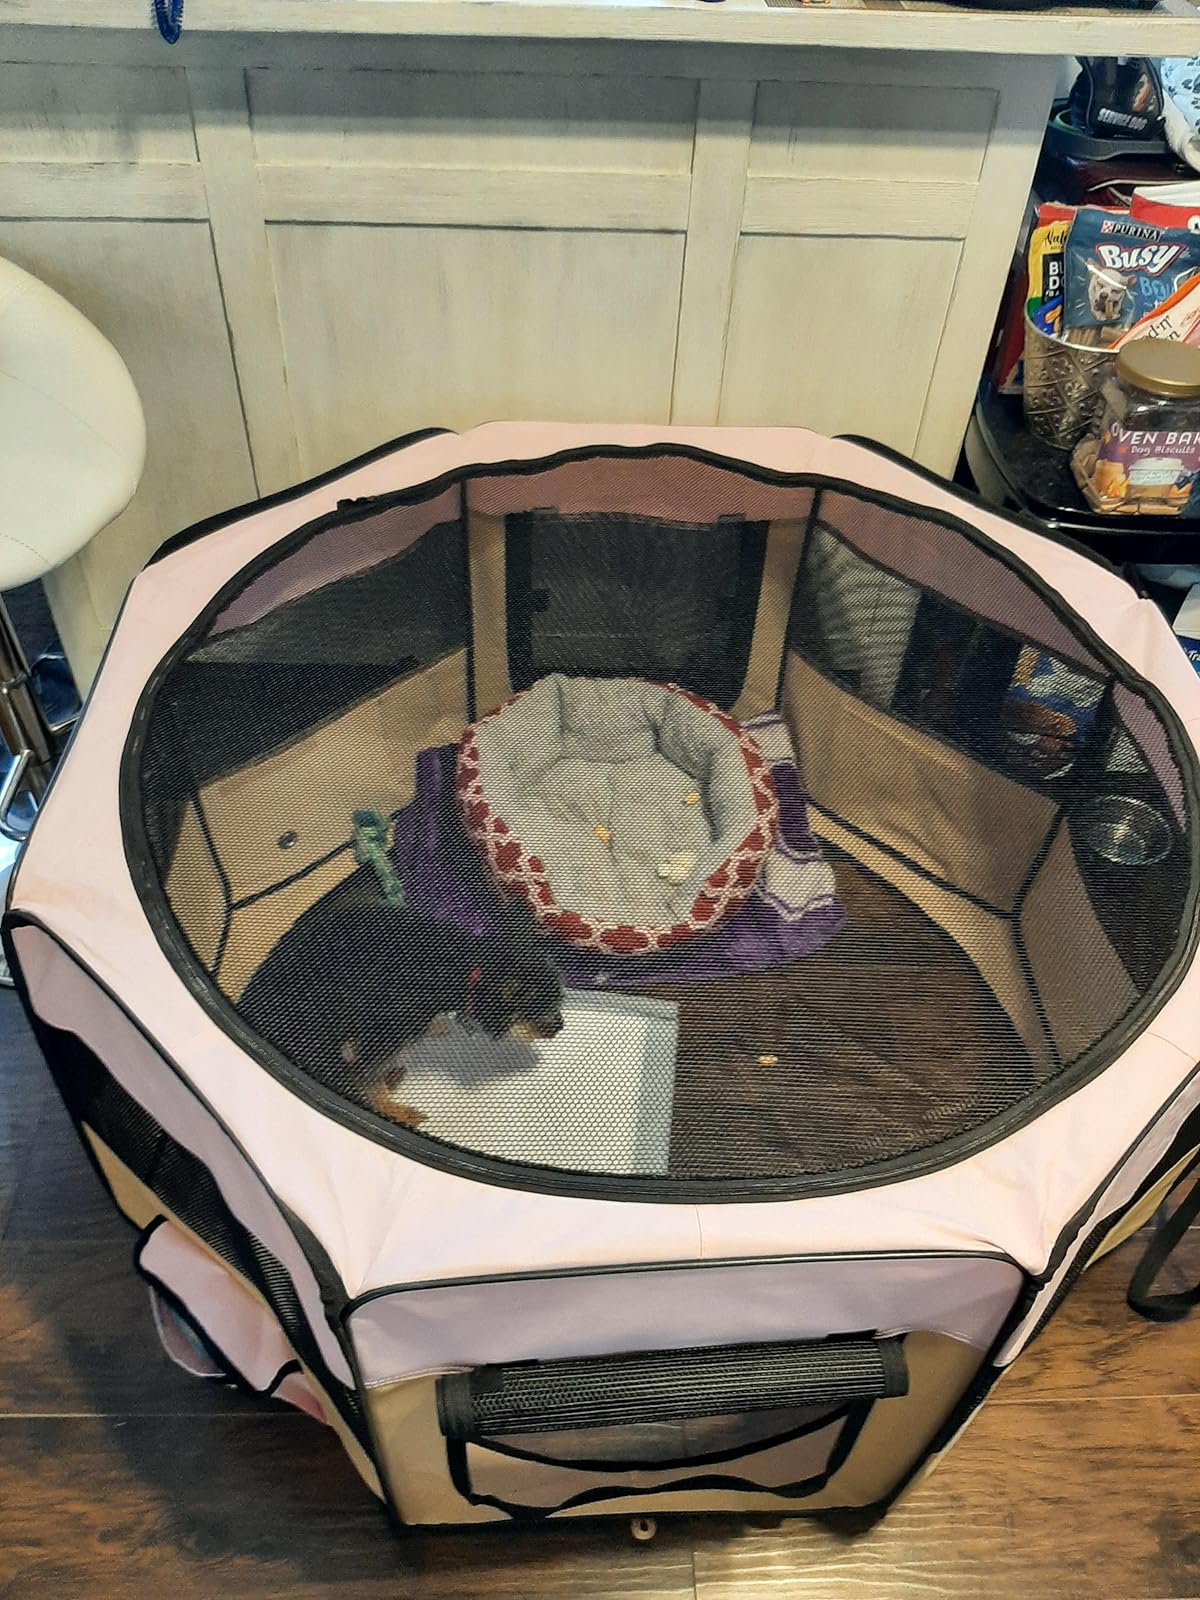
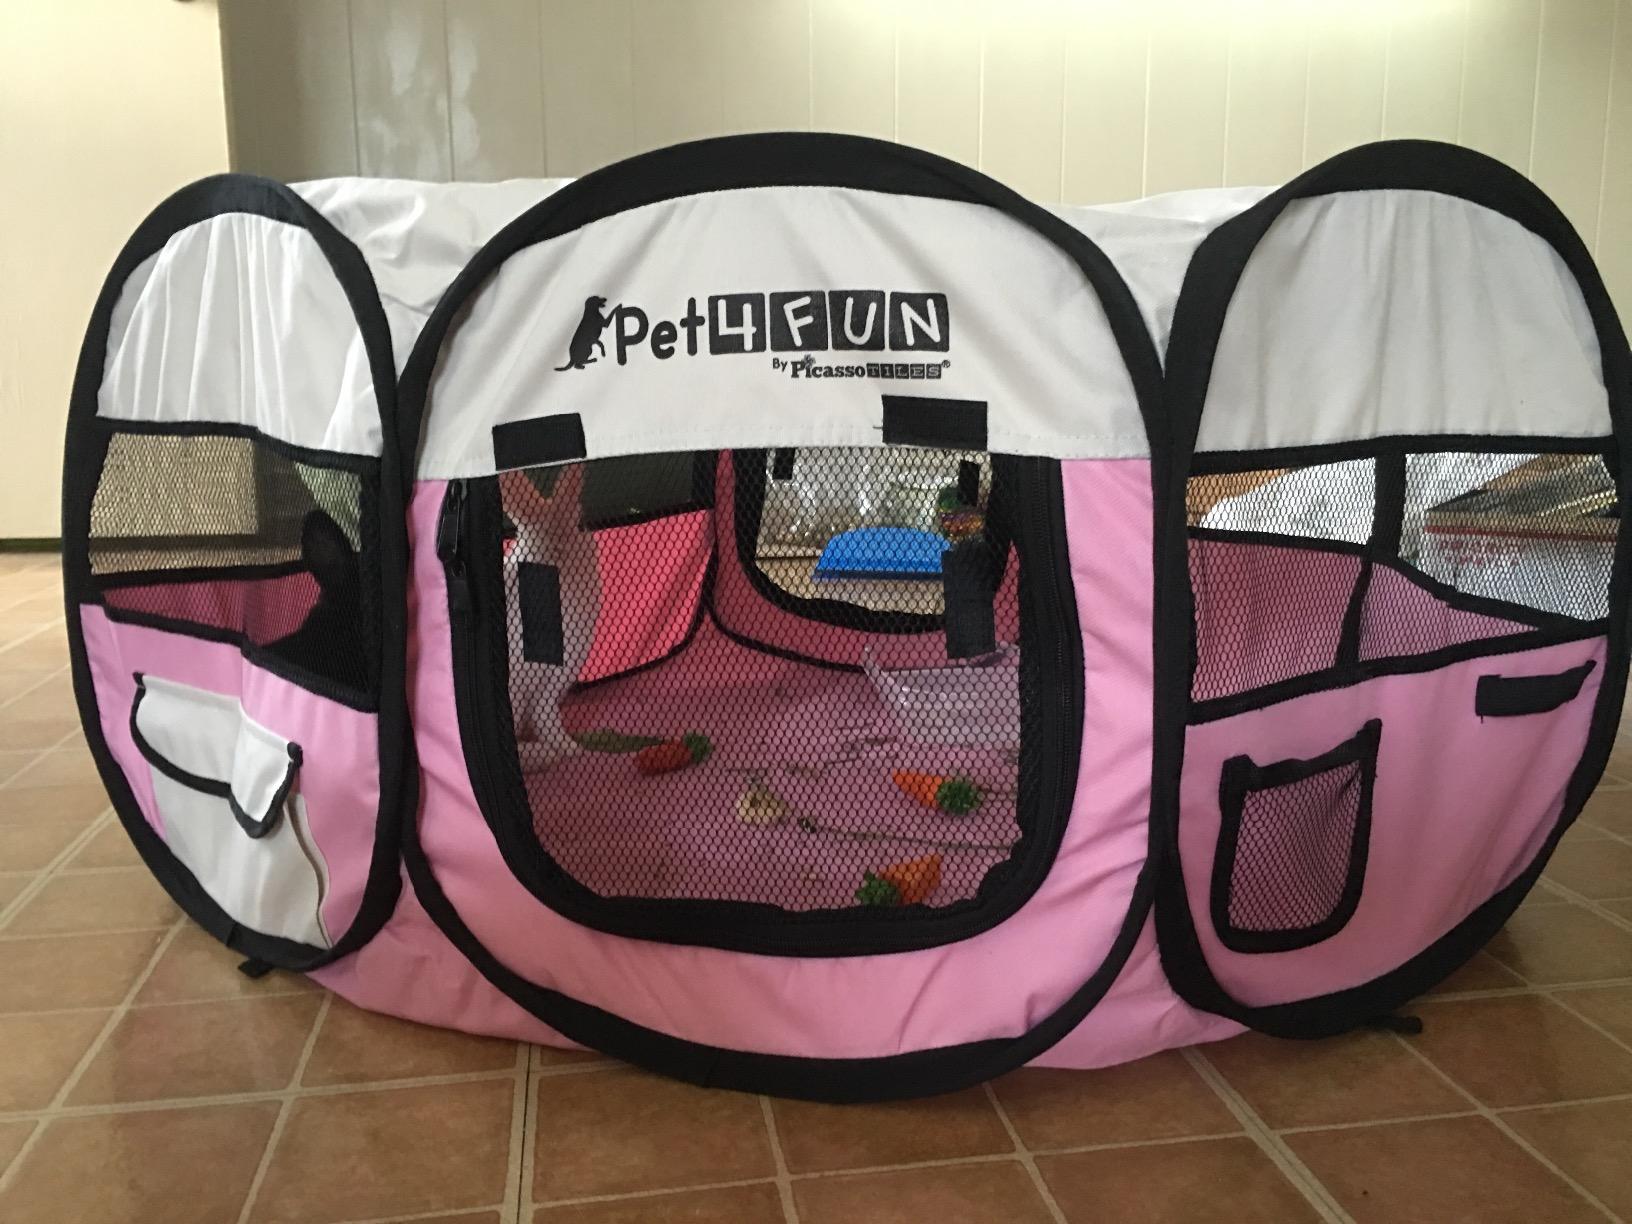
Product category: items_kennel
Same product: no